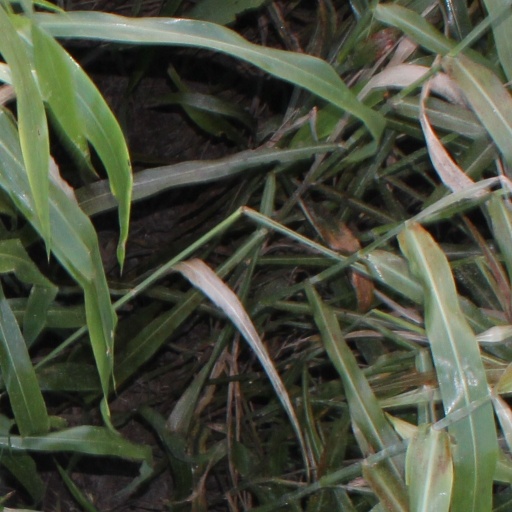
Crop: sorghum